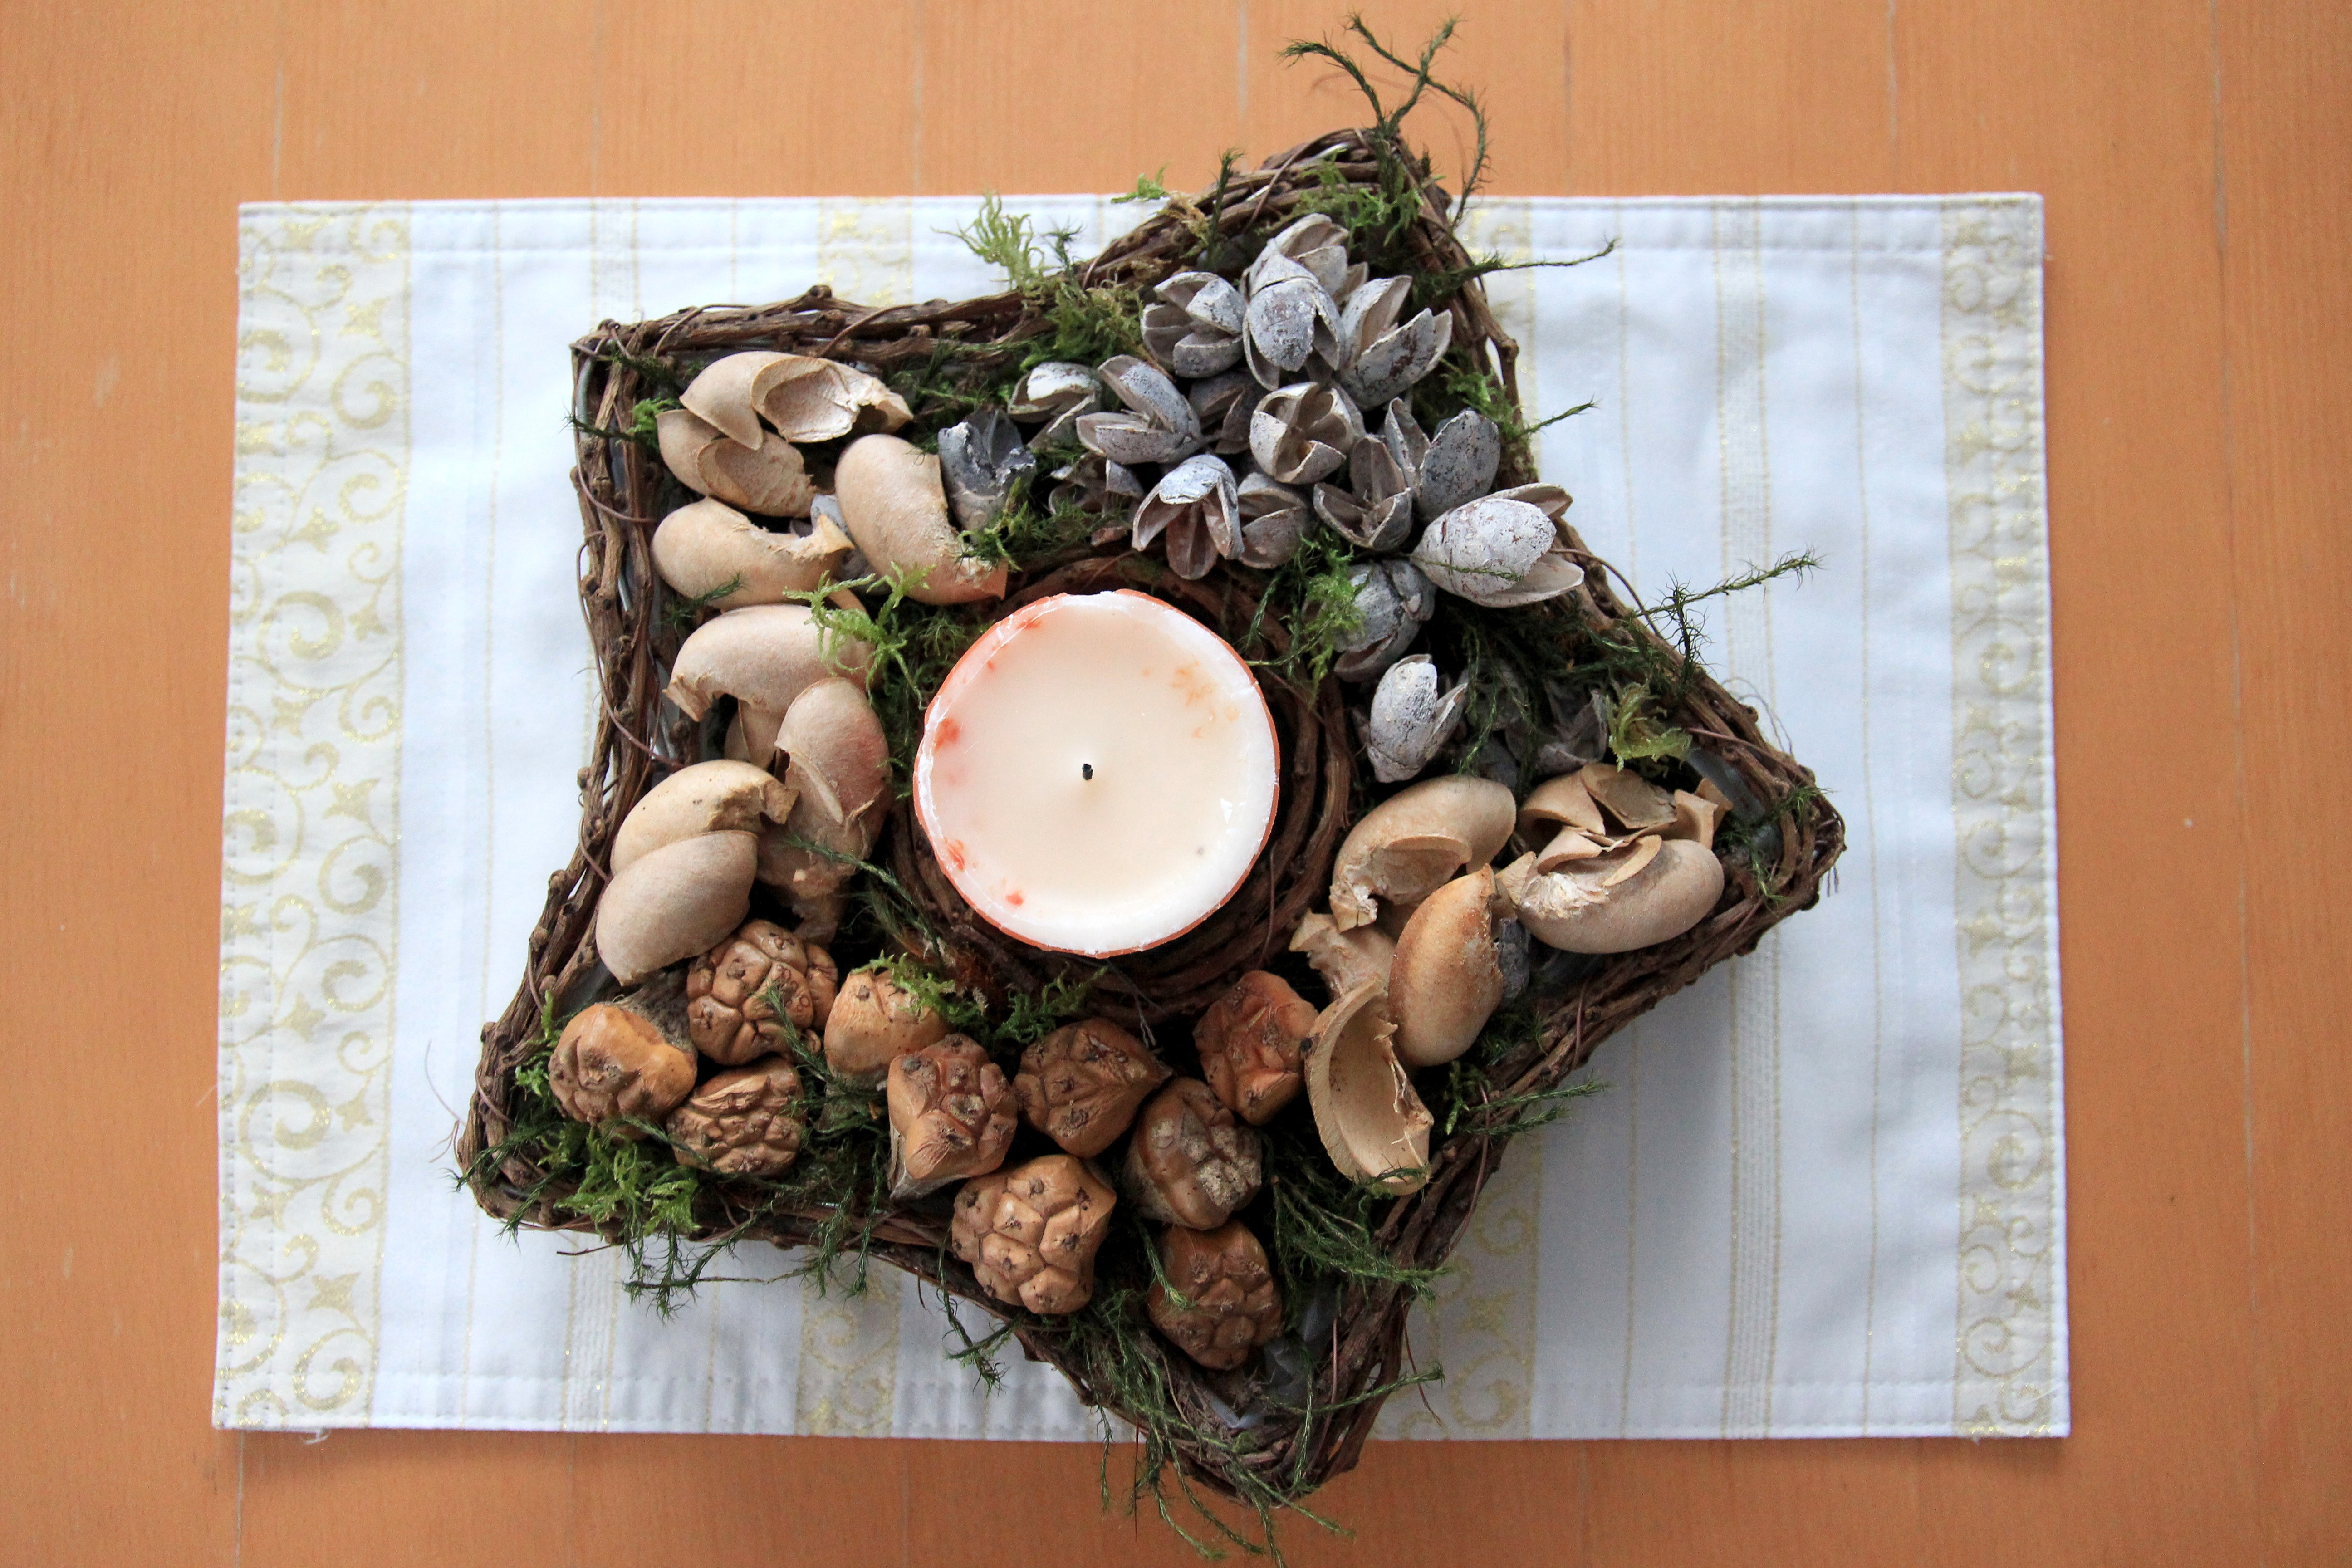
plant, flower, candle, christmas, deco, arrangement, advent, christmas decoration, art, picture frame, peanuts, festive decorations, advent wreath, floristry, floral design, flower arranging